The Vengeance of She

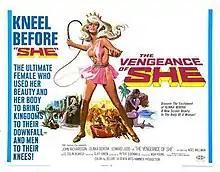
Theatrical release poster

The Vengeance of She is a 1968 British fantasy film directed by Cliff Owen and starring John Richardson, Olinka Berova, Edward Judd, André Morell, and Colin Blakely. It has little in common with the 1905 novel "Ayesha: The Return of She" by H. Rider Haggard. It was made by Hammer Films as a loose sequel to the 1965 hit film "She".